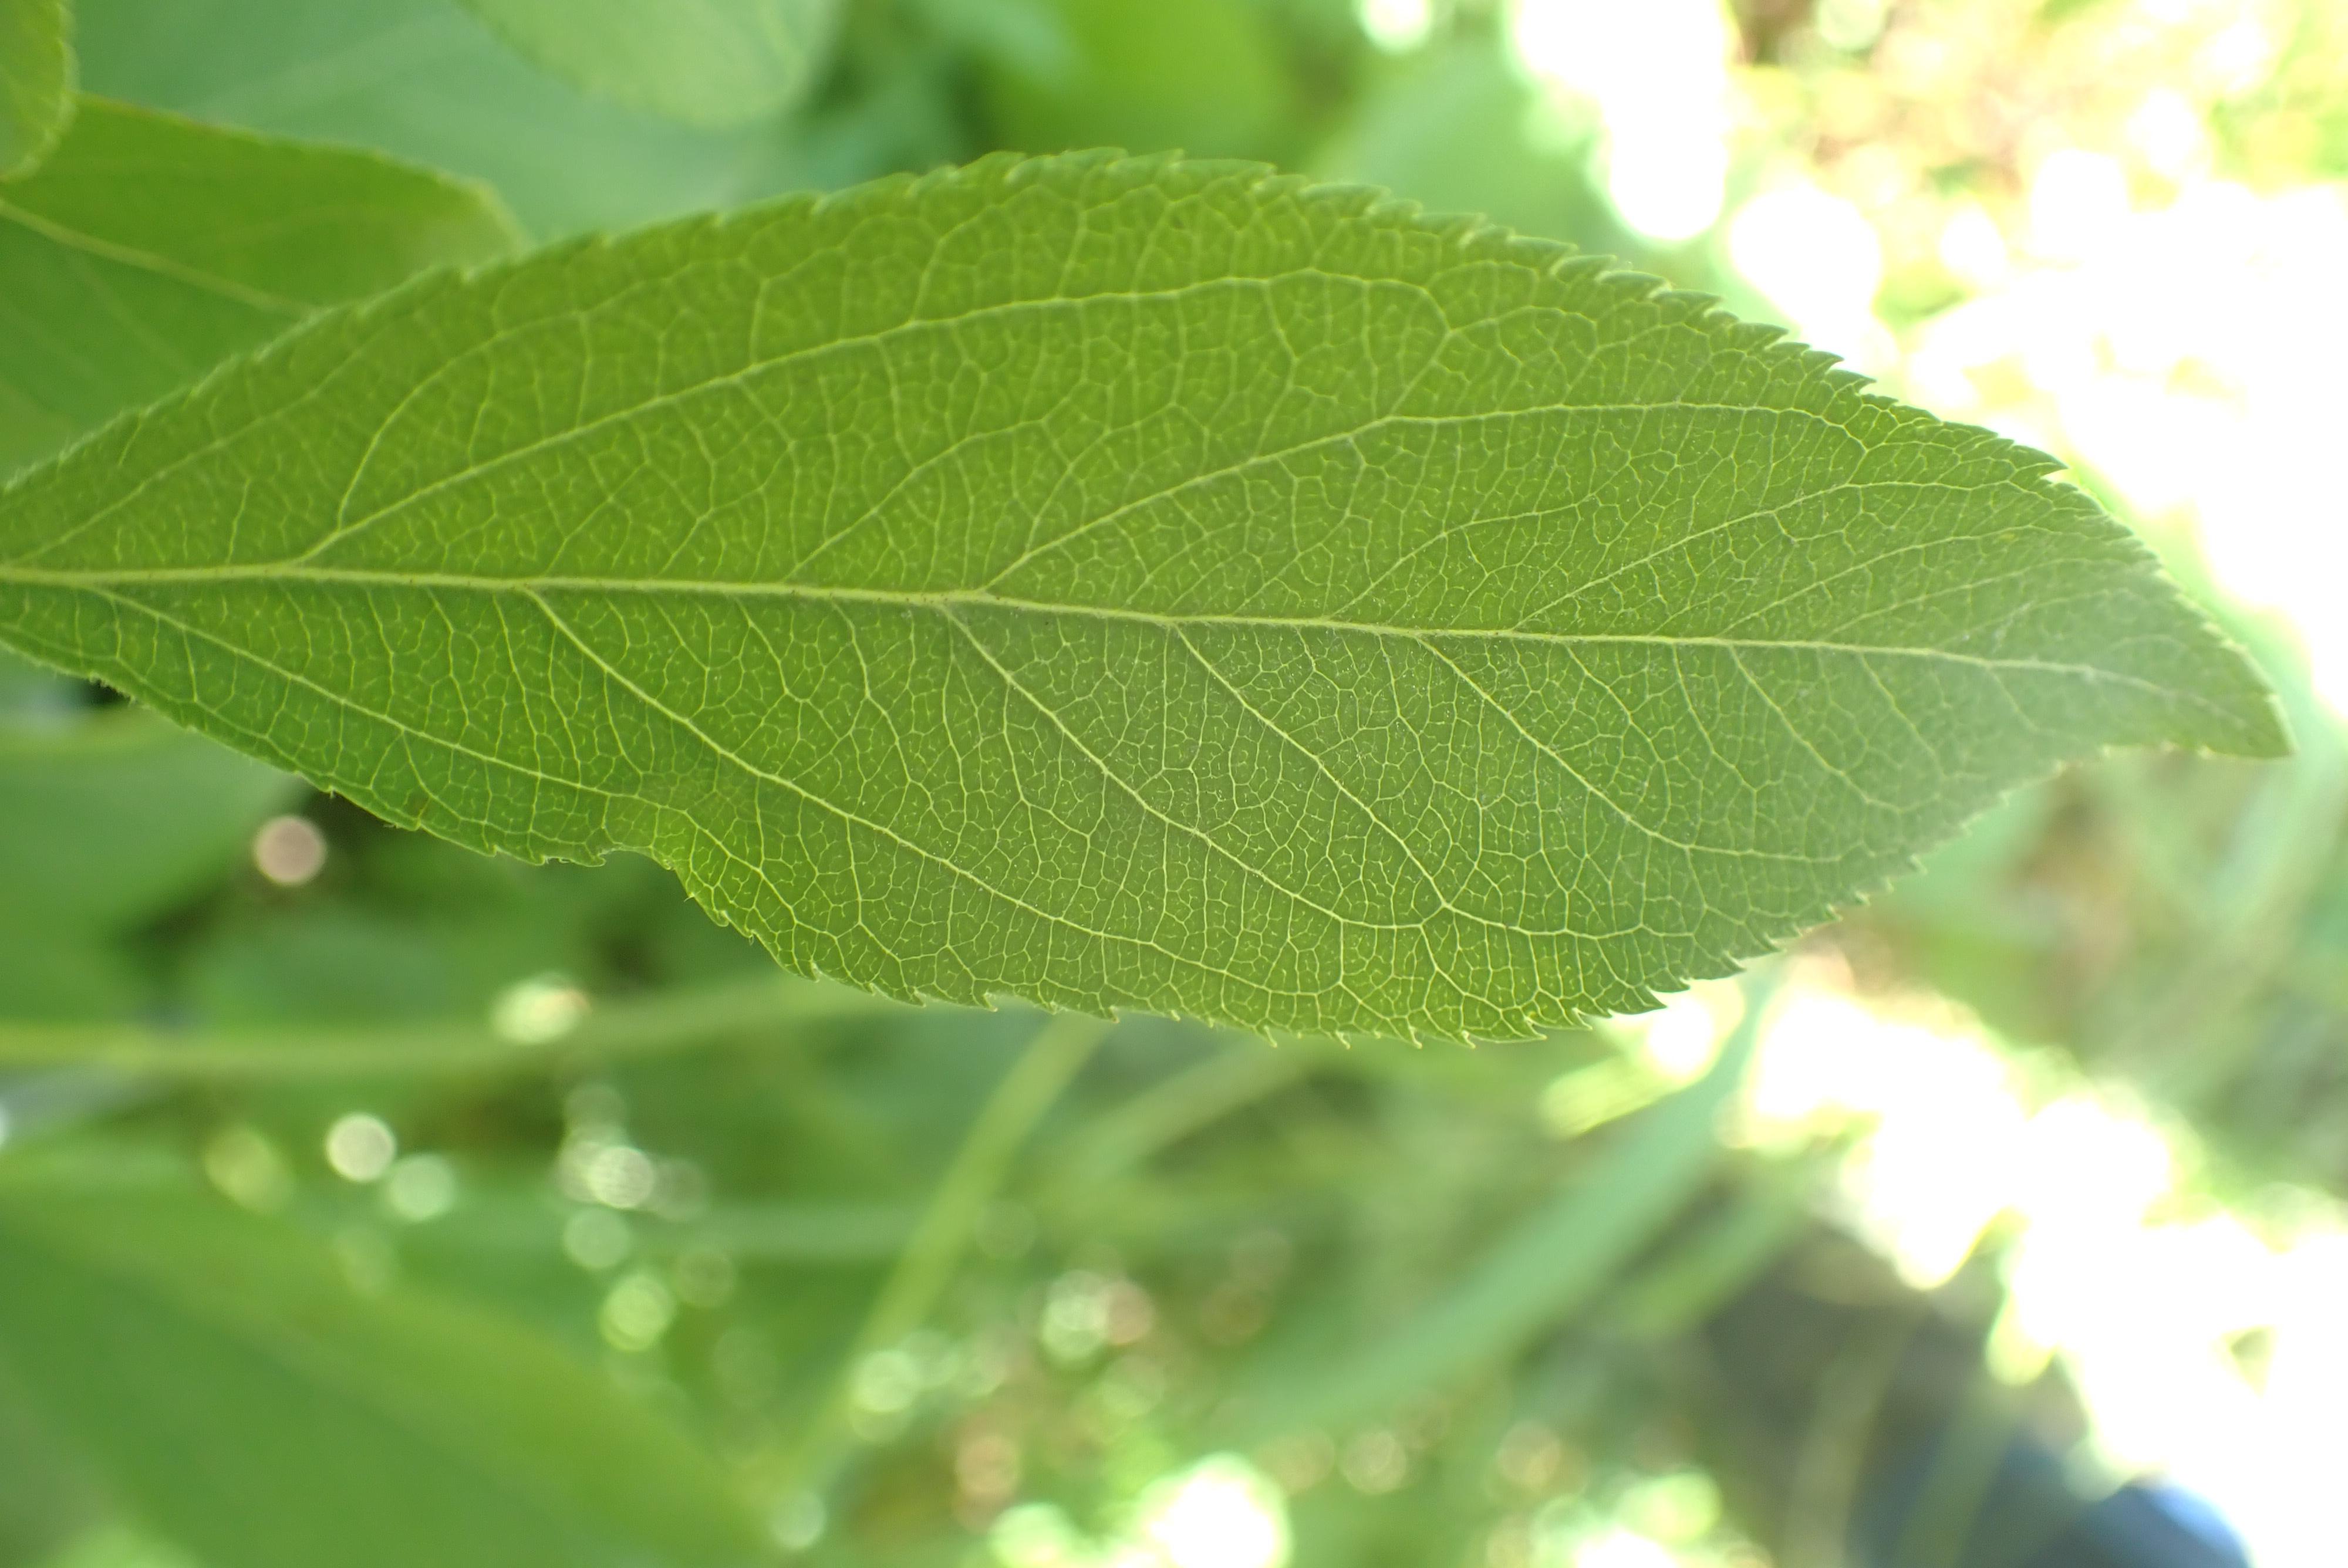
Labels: healthy